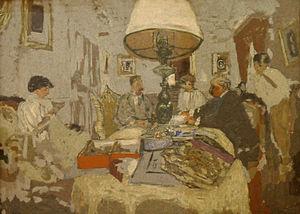
Saint-Jacut-de-la-Mer [sɛ̃ʒakydlamɛʁ] est une commune française située dans le département des Côtes-d'Armor en région Bretagne.